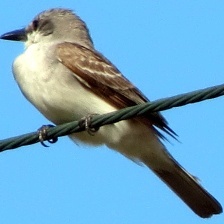
Species: GRAY KINGBIRD
Scientific name: TYRANNUS DOMINICENSIS